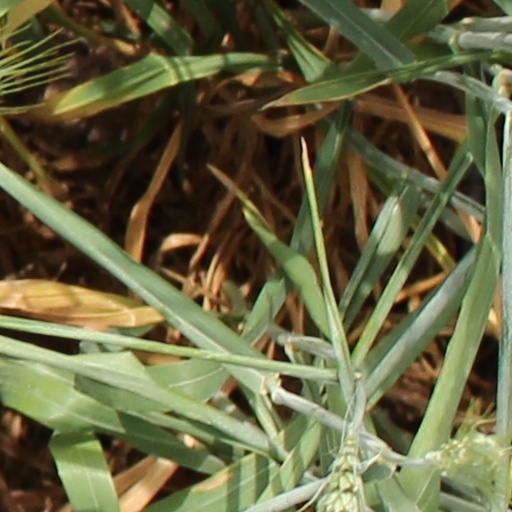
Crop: wheat